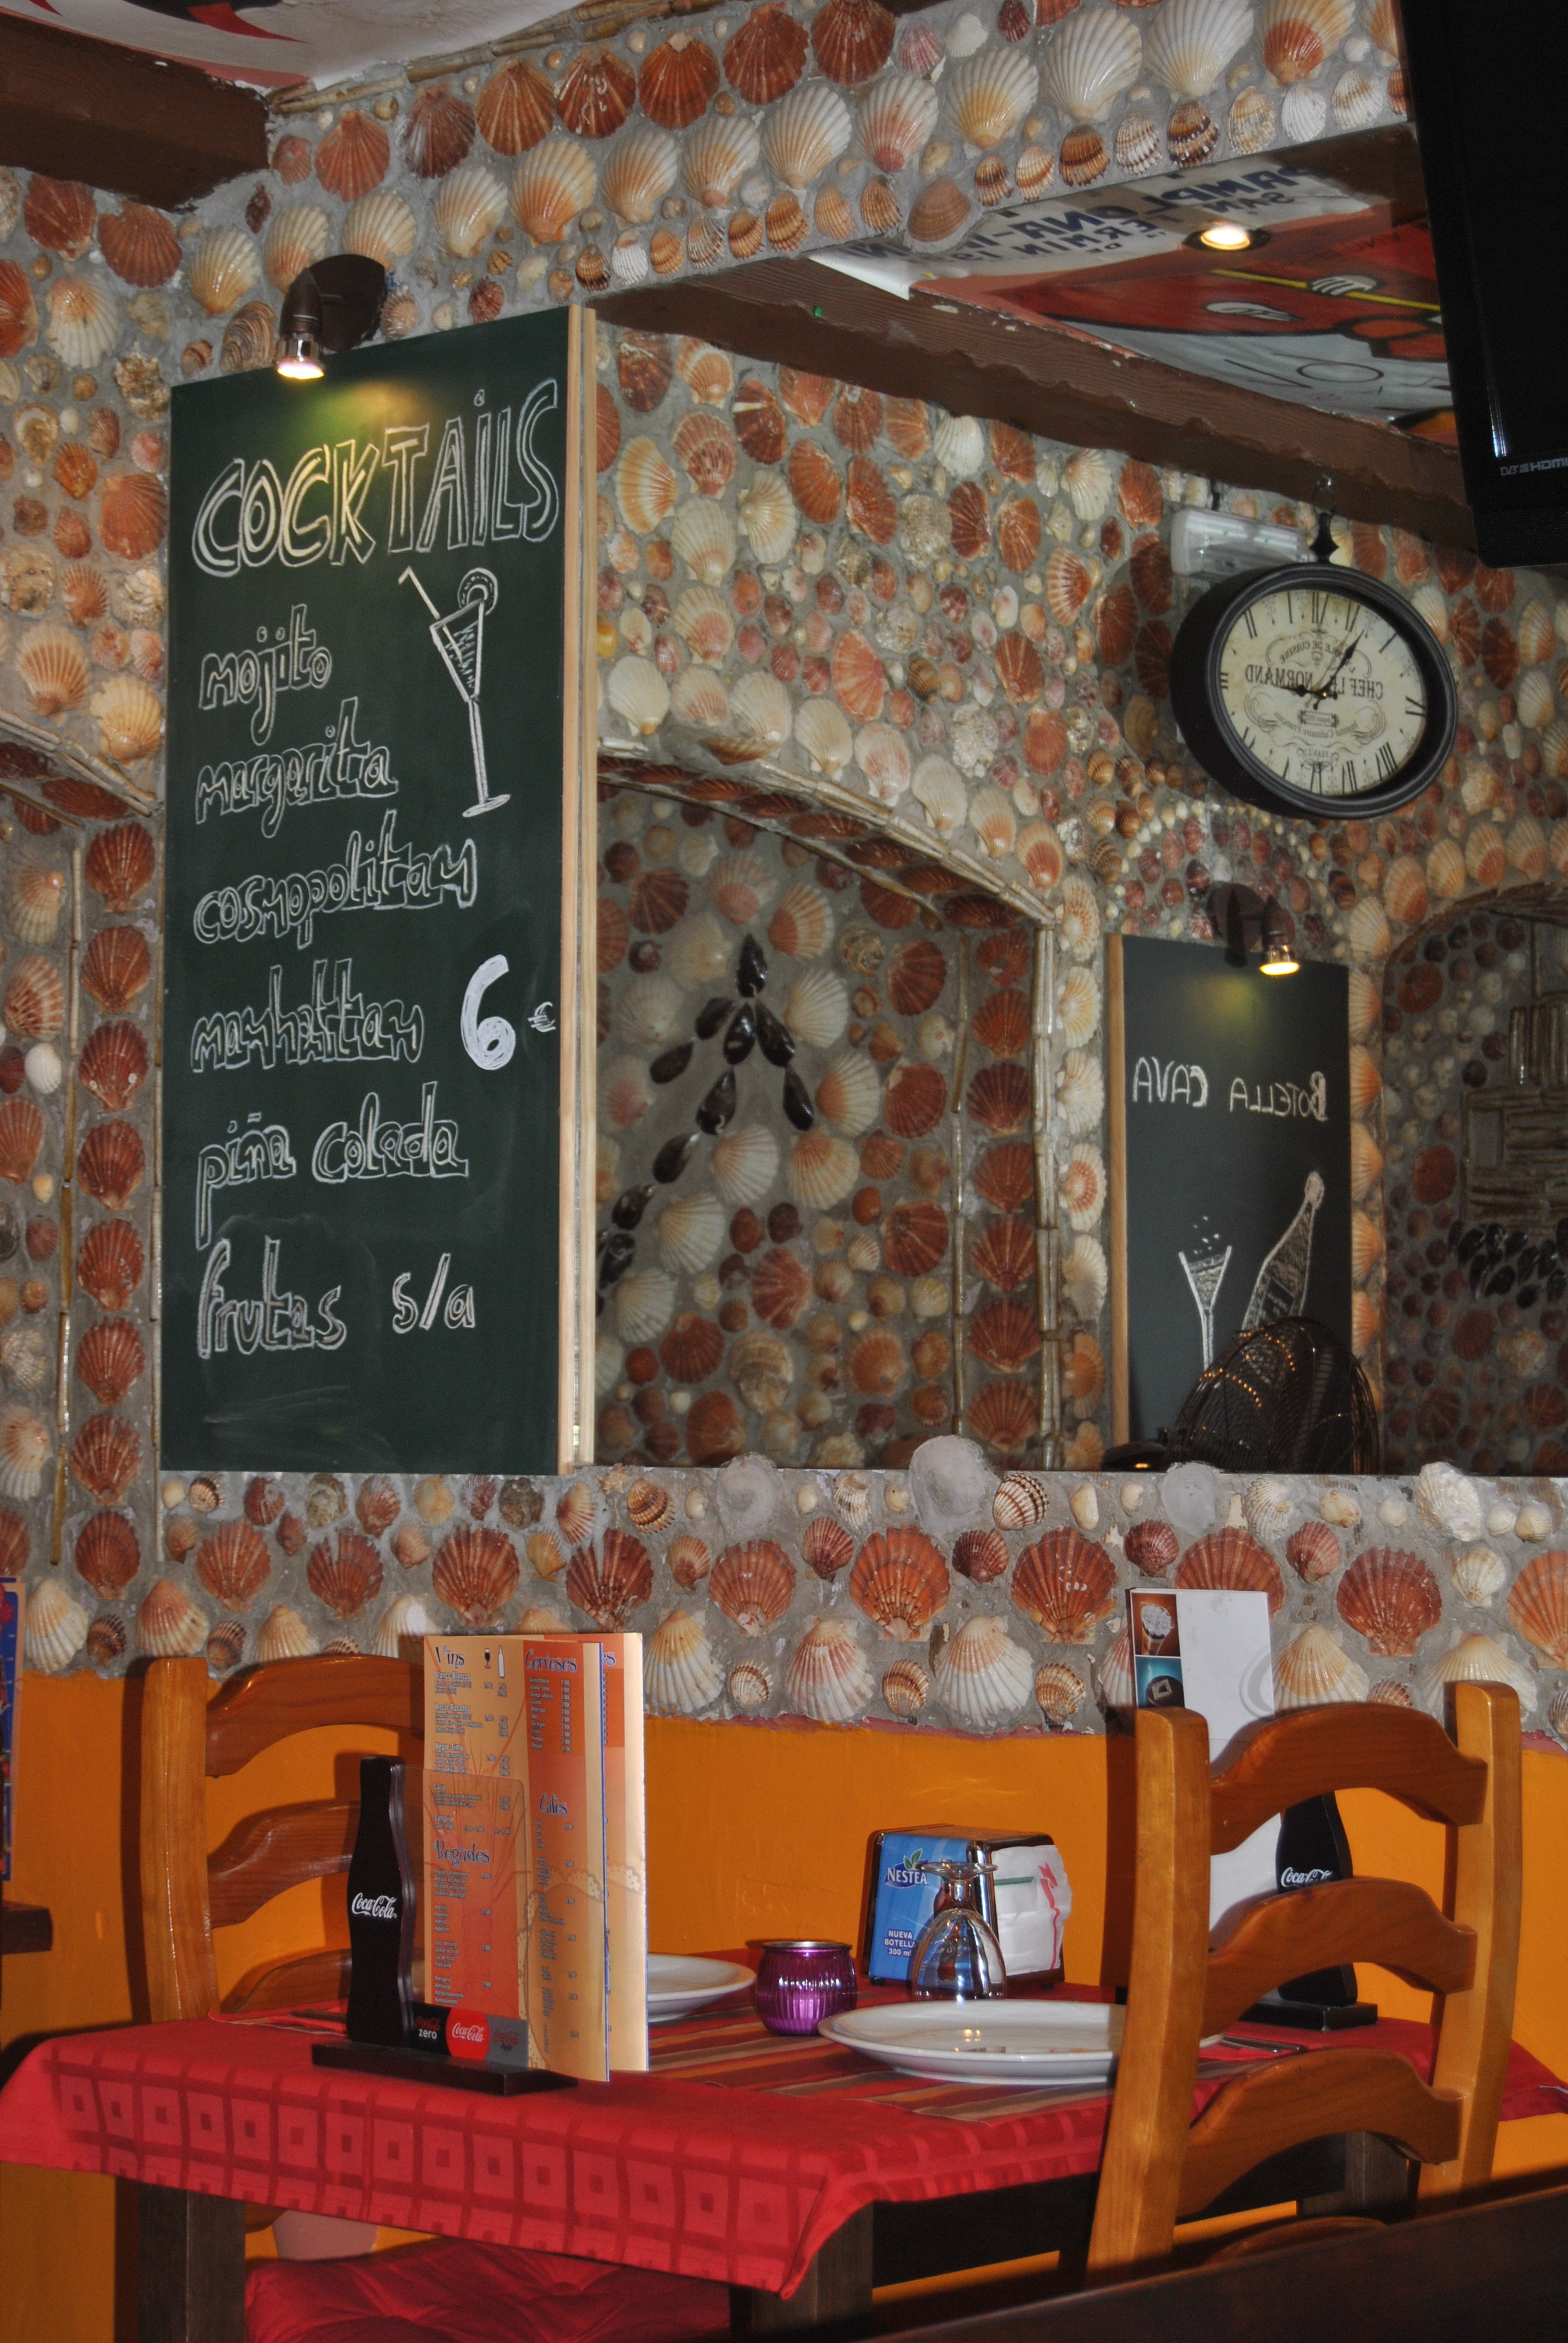
home, wall, bar, letter, living room, room, interior design, design, corner